1914 Stanley Cup Final

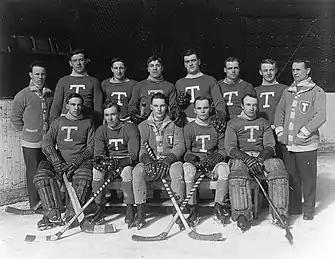
The 1913–14 Torontos, winners of the 1914 Stanley Cup

The 1914 Stanley Cup was presented by the trophy's trustee William Foran.